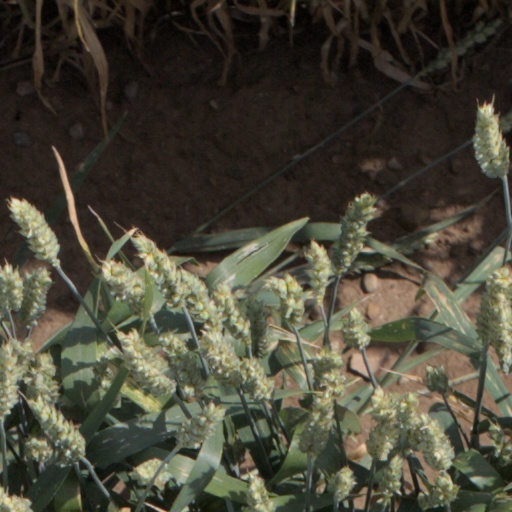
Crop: wheat